The Voice Kids (Russian TV series)

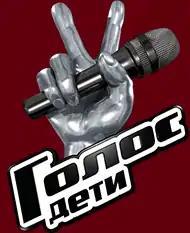

The Voice Kids is a Russian reality television singing competition broadcast on Channel One. Based on the original "The Voice Kids of Holland", the concept of the series is to find currently unsigned singing talent (solo or duets, professional and amateur) contested by aspiring singers, age 6 to 15, drawn from public auditions. The winner is determined by television viewers voting by SMS text and The Voice Kids App.